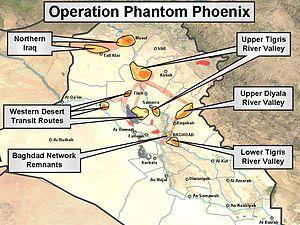
L'opération Bashaer al-Kheir est une opération militaire de contre-insurrection menée par les forces de sécurité irakiennes et les forces armées des États-Unis à partir du 29 juillet 2008 dans la province de Diyala contre la guérilla irakienne et spécialement l'État islamique d'Irak durant la guerre d'Irak.